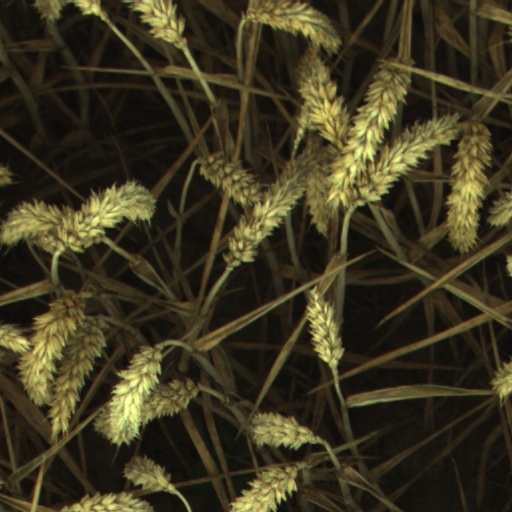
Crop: wheat